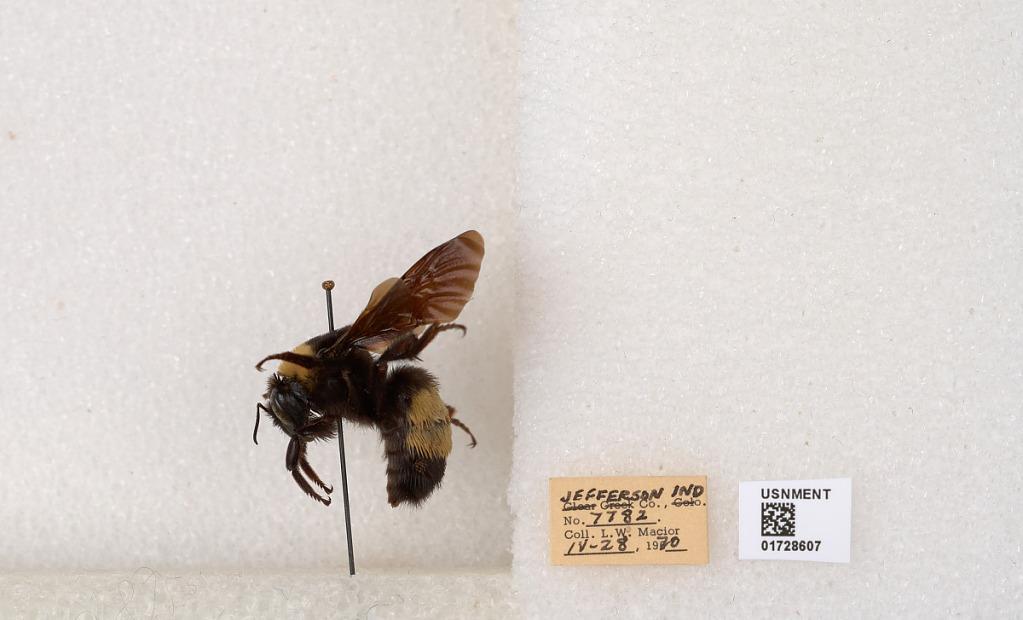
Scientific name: Bombus (Bombus) nevadensis auricormus
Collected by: L. Macior
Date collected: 1970-4-28
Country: United States
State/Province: Indiana
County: Jefferson
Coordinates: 38.7858, -85.4386